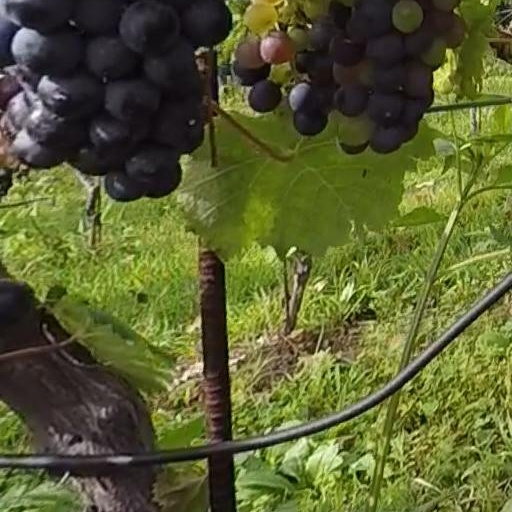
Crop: grape